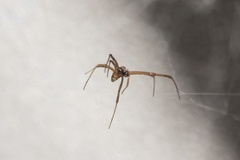
Species: Lactrodectus_hesperus